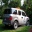
Label: ambulance